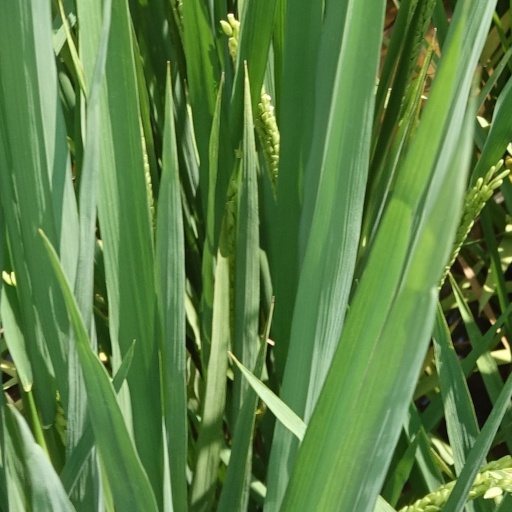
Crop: rice